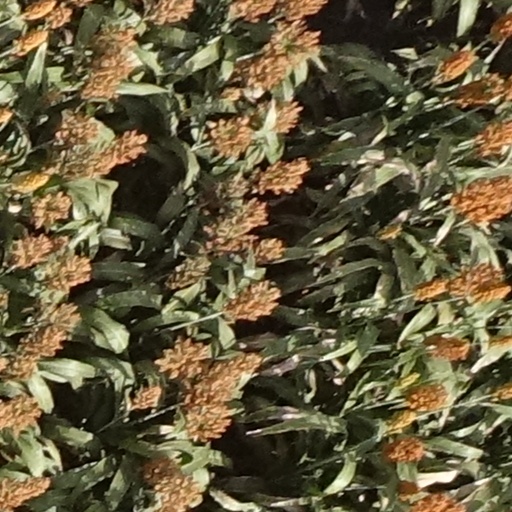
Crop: sorghum